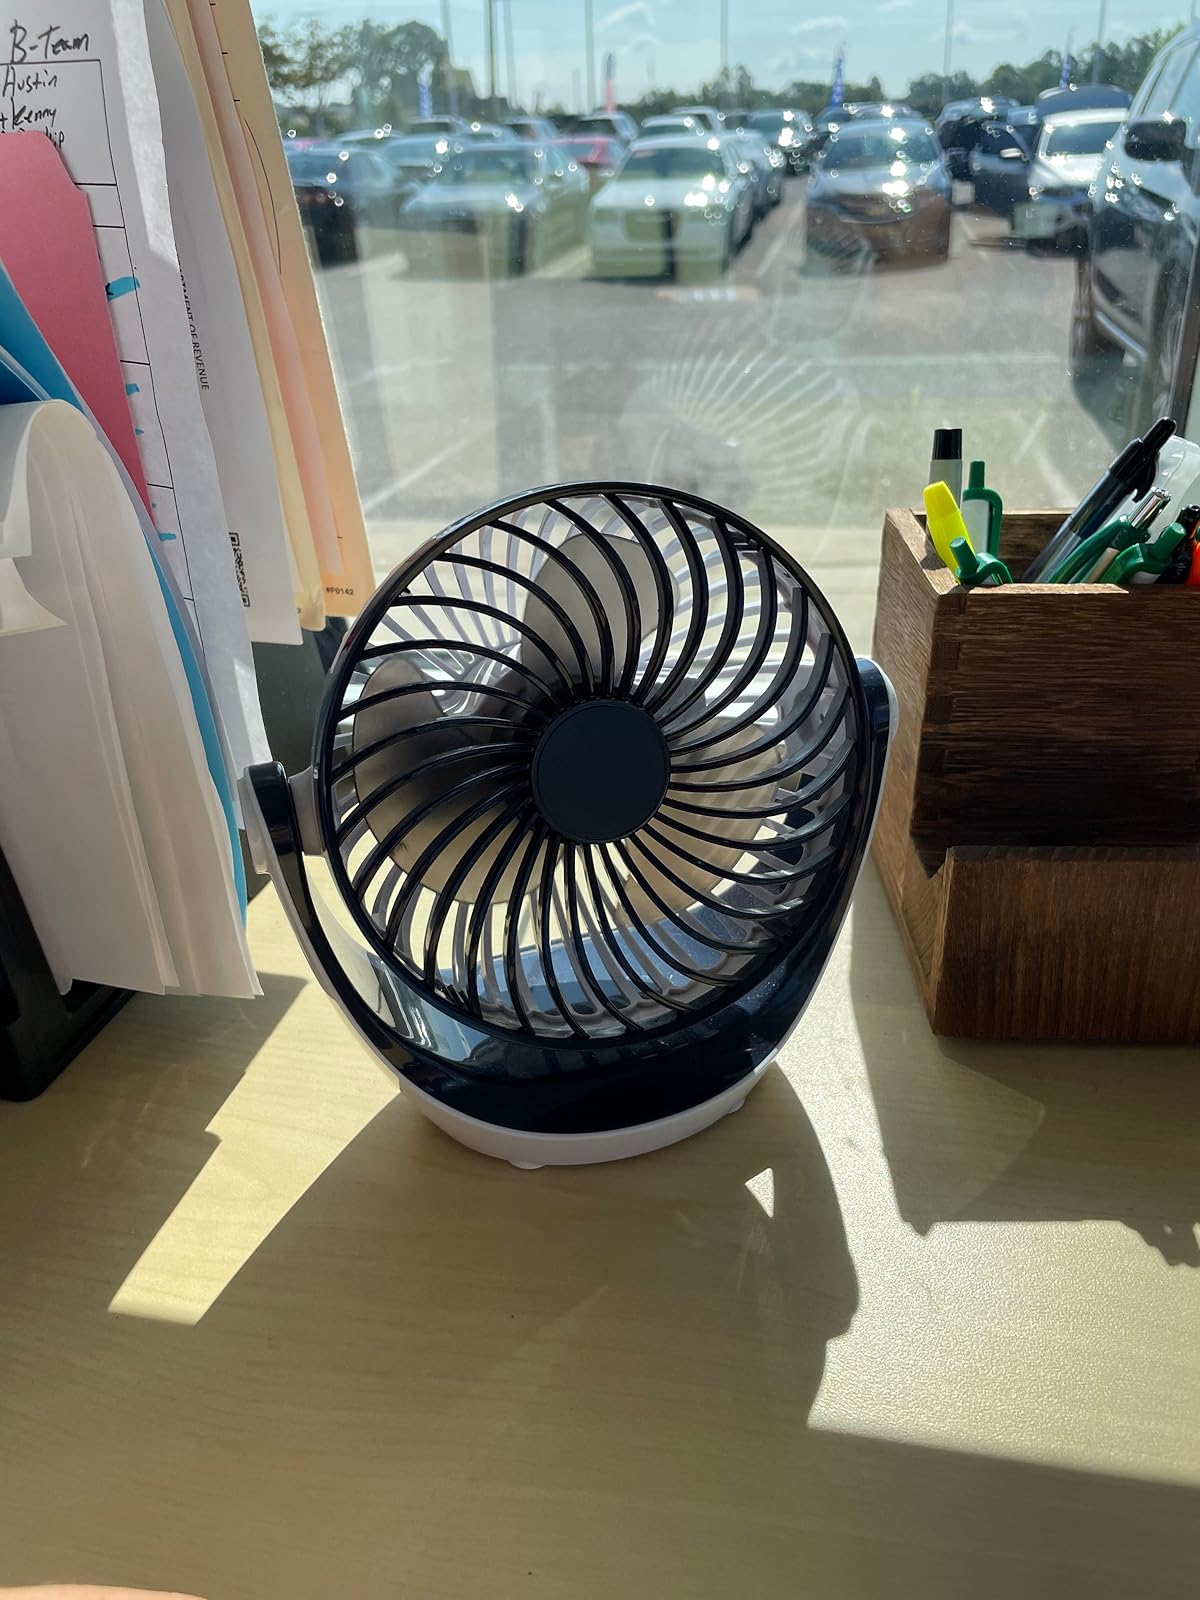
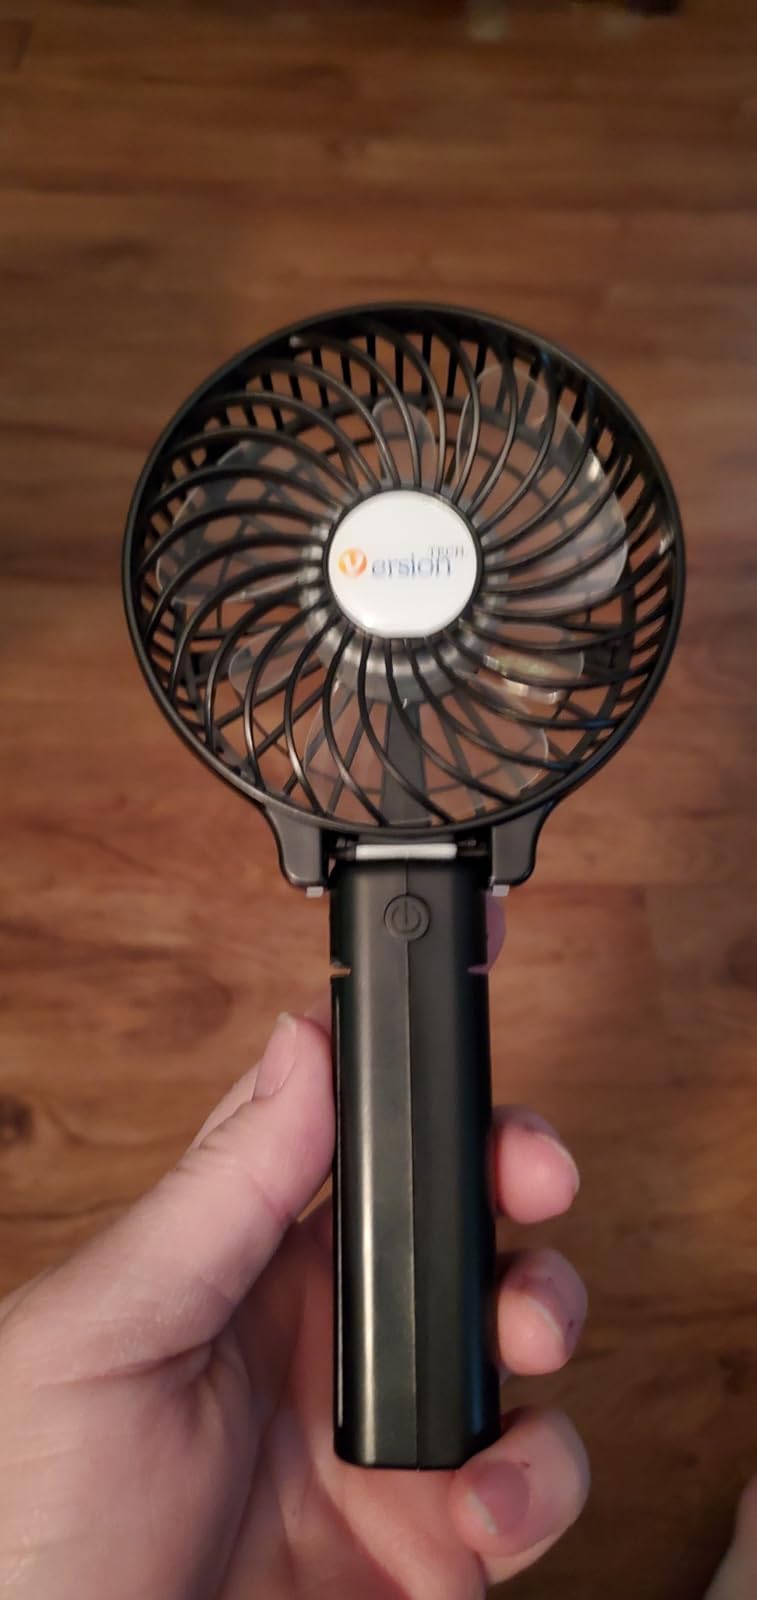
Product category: fan
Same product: no